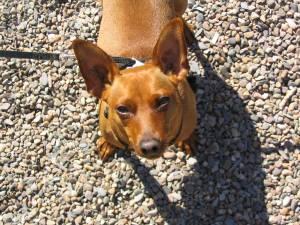
Breed: miniature pinscher